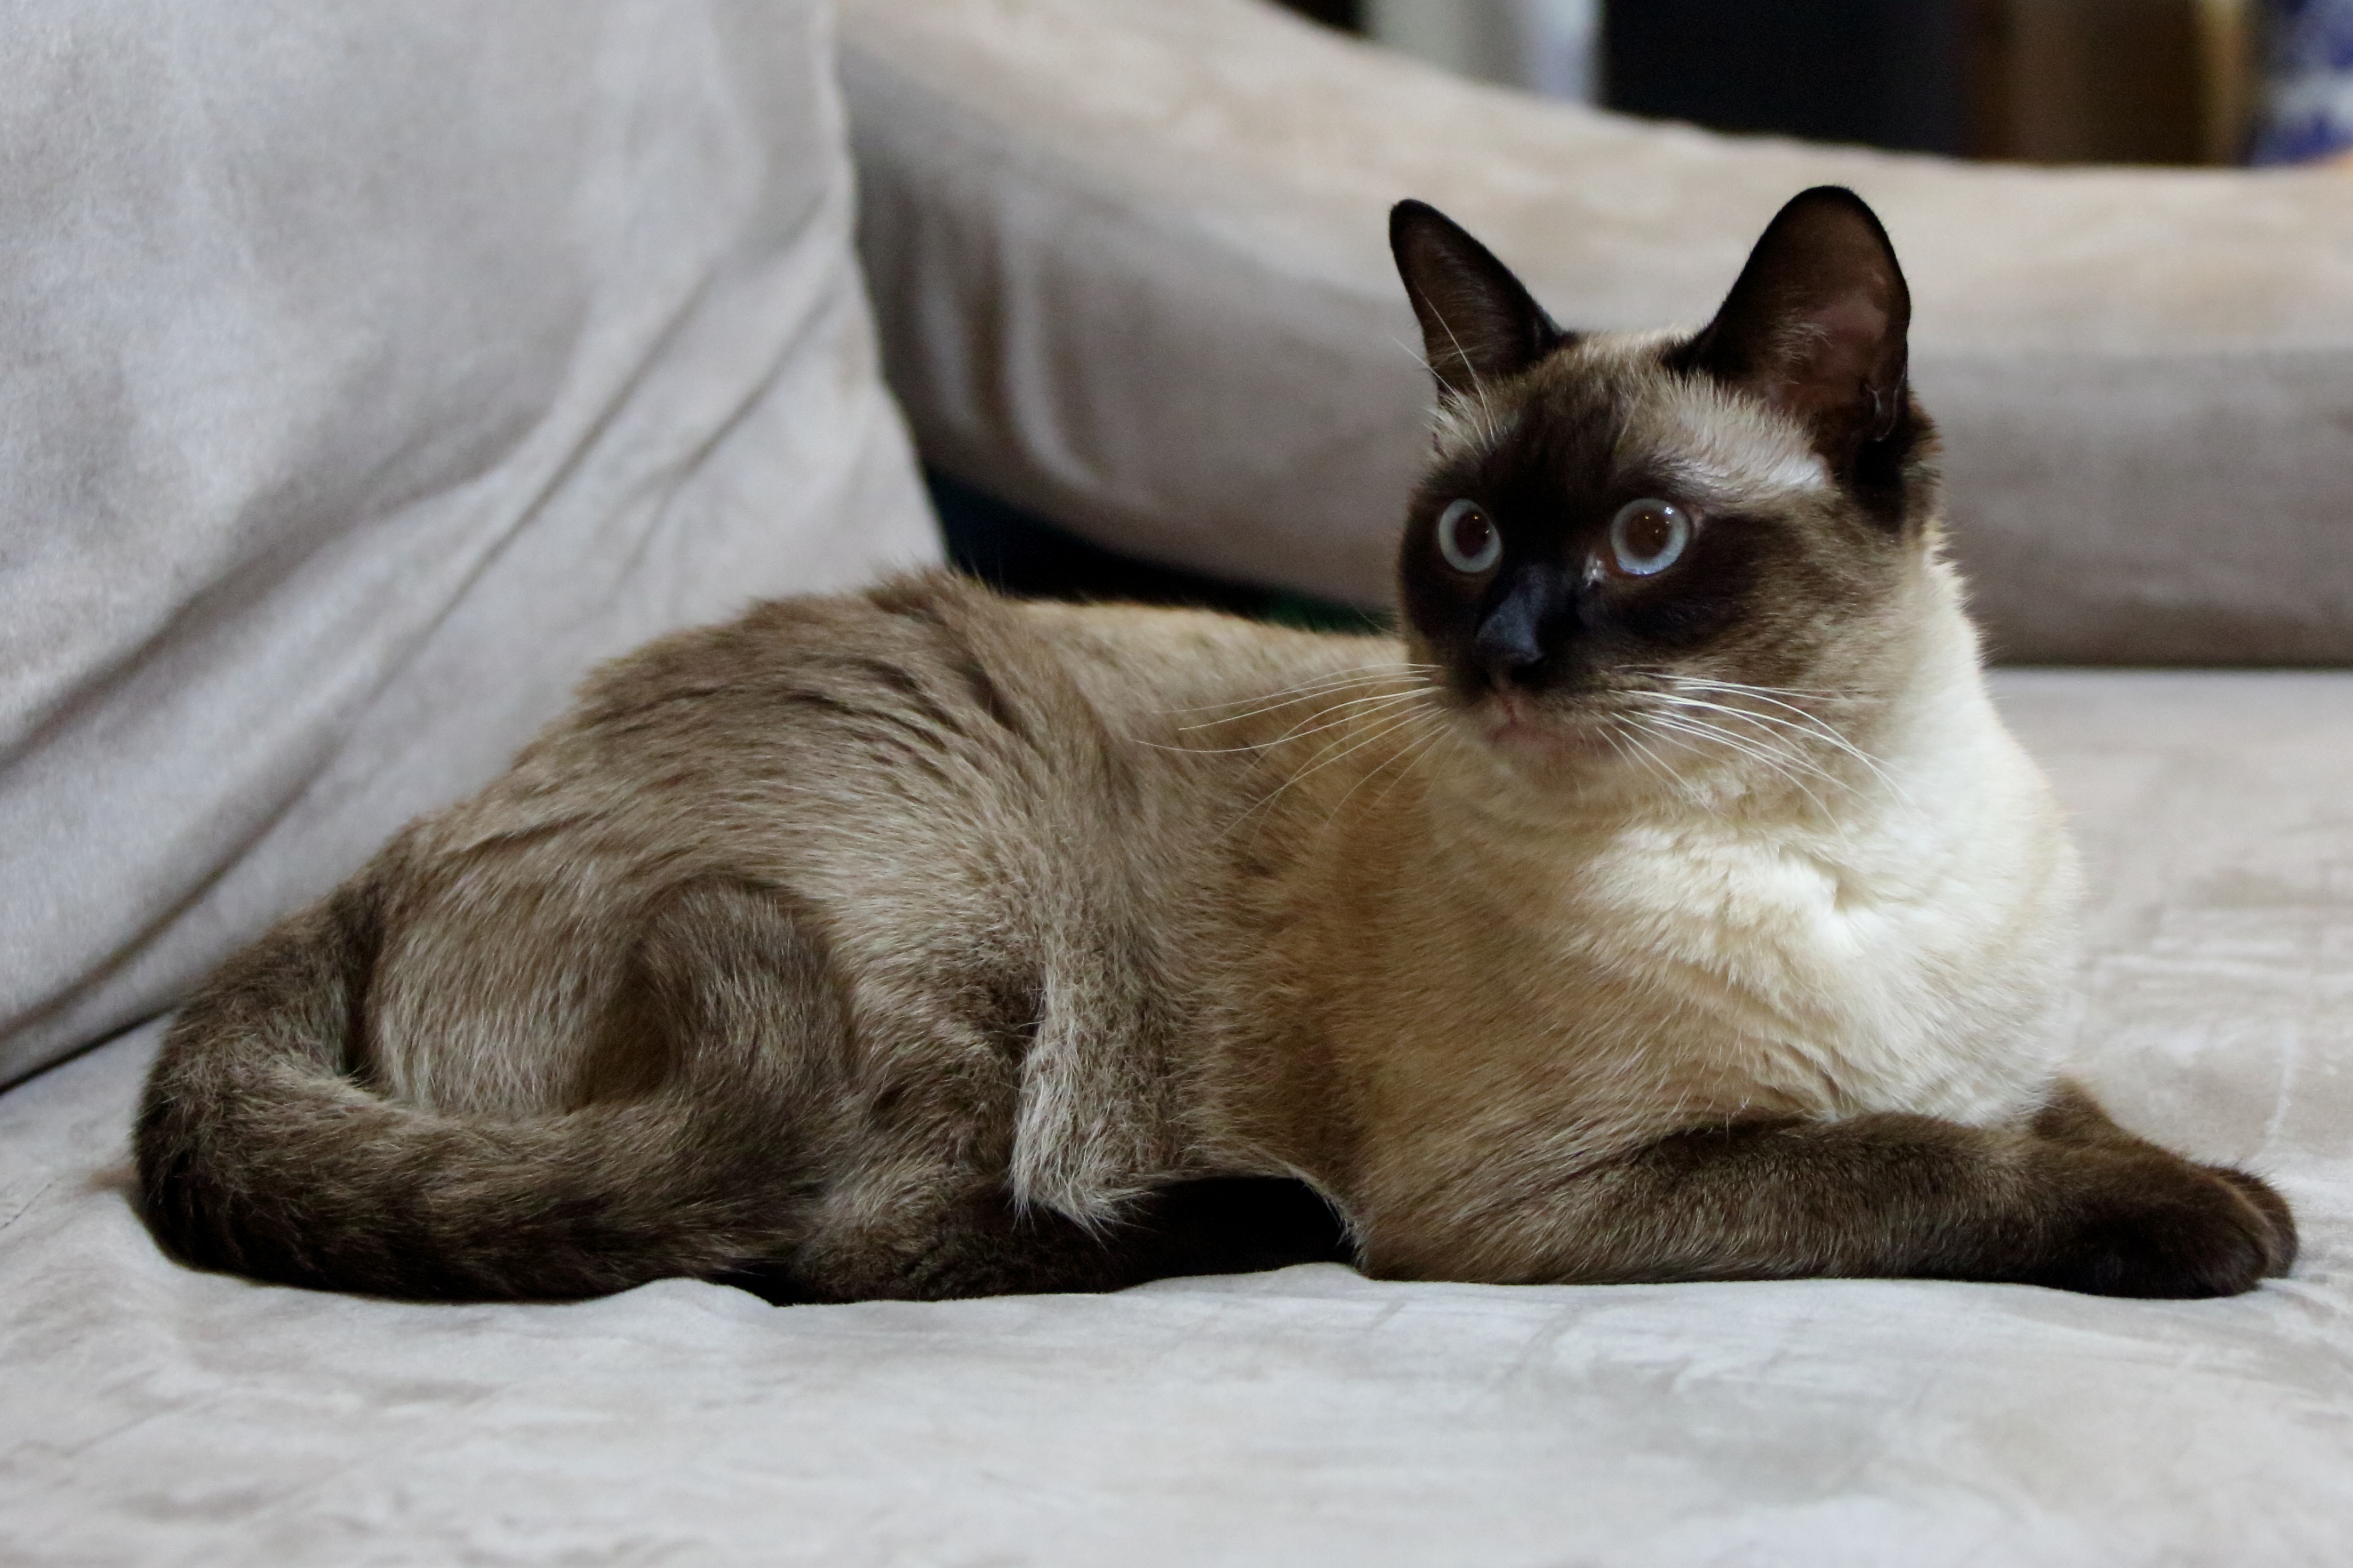
cat, mammal, fauna, siam, pets, whiskers, vertebrate, elf, easter, thai, siamese, burmese, balinese, small to medium sized cats, cat like mammal, carnivoran, domestic short haired cat, tonkinese